Roberto Castillo Sandoval

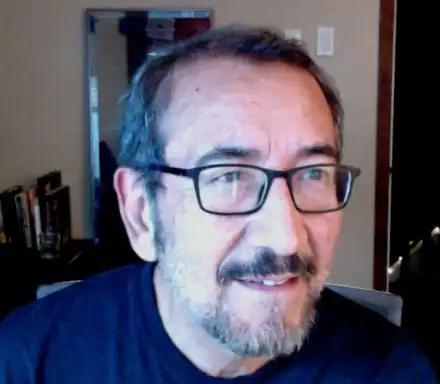

Roberto Castillo Sandoval (born November 14, 1957, in Santiago, Chile) is a Chilean author, translator and professor of Spanish and Comparative Literature at Haverford College in Haverford, Pennsylvania. He has a Ph.D. and A.M. in Romance Languages and Literatures from Harvard University (1992 and 1987, respectively), an M.A. in Latin American Literature from Vanderbilt University (1985) and a B.A. in Sociology from Kenyon College (1982).